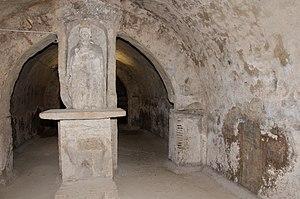
Grotte San Cleto sous la chiesa del Purgatorio à Ruvo di Puglia (citerne romaine).
Ruvo di Puglia est une ville italienne de la ville métropolitaine de Bari dans la région des Pouilles. Elle fait partie du Parc National des Hautes Murges. On y trouve notamment une Cocathédrale et le Musée archéologique national Jatta.